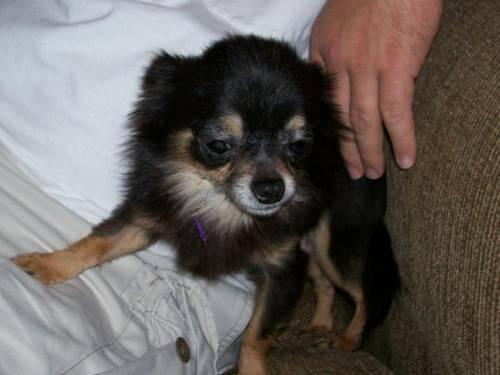
dog